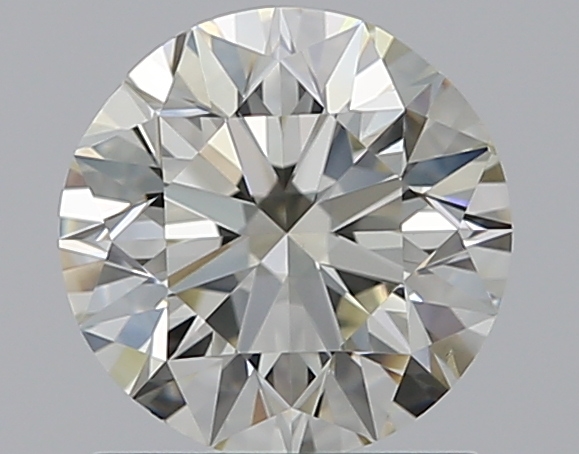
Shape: round
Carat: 1
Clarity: SI1
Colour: L
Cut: VG
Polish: EX
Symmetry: VG
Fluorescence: N
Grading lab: GIA
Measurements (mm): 6.28 x 6.36 x 4.01